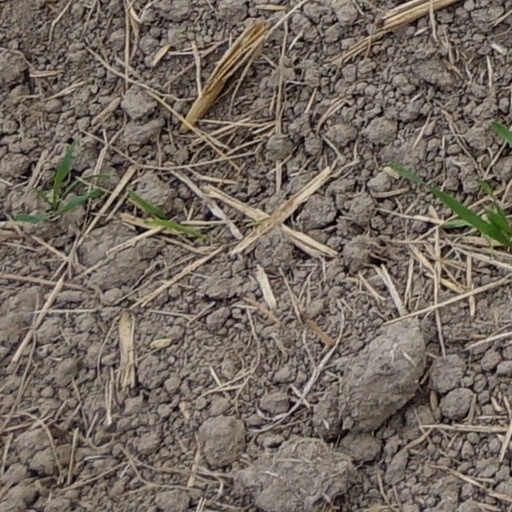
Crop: wheat